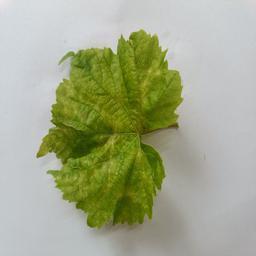
Label: Downy Mildew